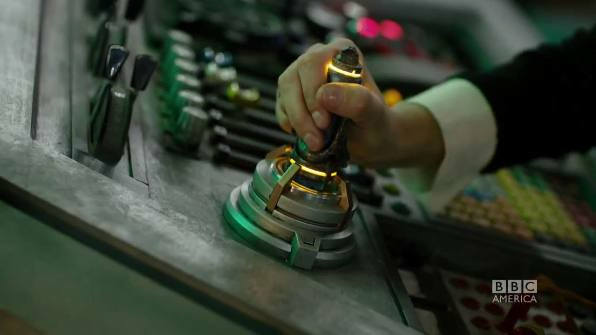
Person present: No